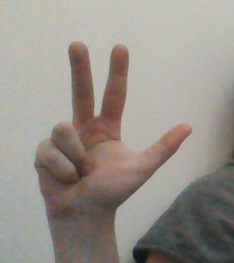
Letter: al